Economics of English towns and trade in the Middle Ages

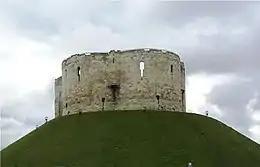
Clifford's Tower in the city of York, a major hub for Jewish economic activity and the site of an early Jewish pogrom in 1190.

The period also saw the development of charter fairs in England, which reached their heyday in the 13th century. From the 12th century onwards, many English towns acquired a charter from the Crown allowing them to hold an annual fair, usually serving a regional or local customer base and lasting for two or three days. The practice increased in the next century and over 2,200 charters were issued to markets and fairs by English kings between 1200 and 1270. Fairs grew in popularity as the international wool trade increased: the fairs allowed English wool producers and ports on the east coast to engage with visiting foreign merchants, circumnavigating those English merchants in London keen to make a profit as middlemen. At the same time, wealthy magnate consumers in England began to use the new fairs as a way to buy goods like spices, wax, preserved fish and foreign cloth in bulk from the international merchants at the fairs, again bypassing the usual London merchants.